Naver Corporation

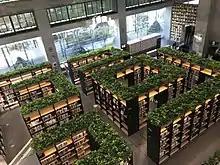
Green Factory Library

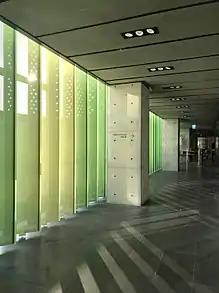
Green Factory Louvers

Naver's headquarters, located in Bundang-gu Seongnam-si of South Korea, is referred to as the Green Factory.